Mickey's Orphans

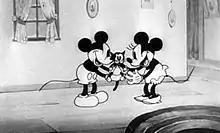
"Aw, isn't it adorable?"

Mickey's Orphans is a 1931 American animated short film produced by Walt Disney Productions and released by Columbia Pictures. The cartoon takes place during Christmas time and stars Mickey Mouse, Minnie Mouse, and Pluto, who take in a group of disruptive and mischievous kittens. It is directed by Burt Gillett and features the voices of Walt Disney as Mickey and Marcellite Garner as Minnie. It was the 36th Mickey Mouse film and the twelfth of that year.